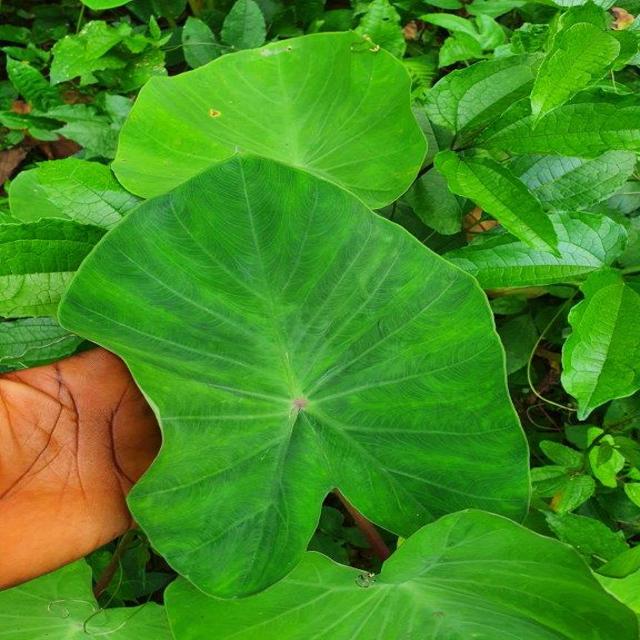
Label: Healthy